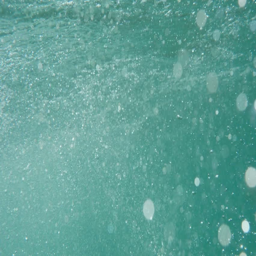
bubbles rising to the surface .